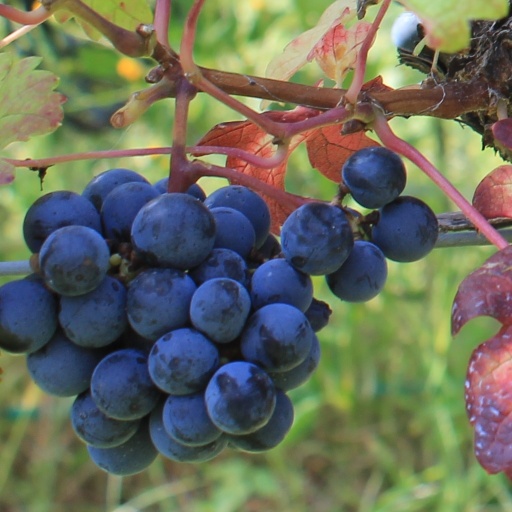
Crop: grape